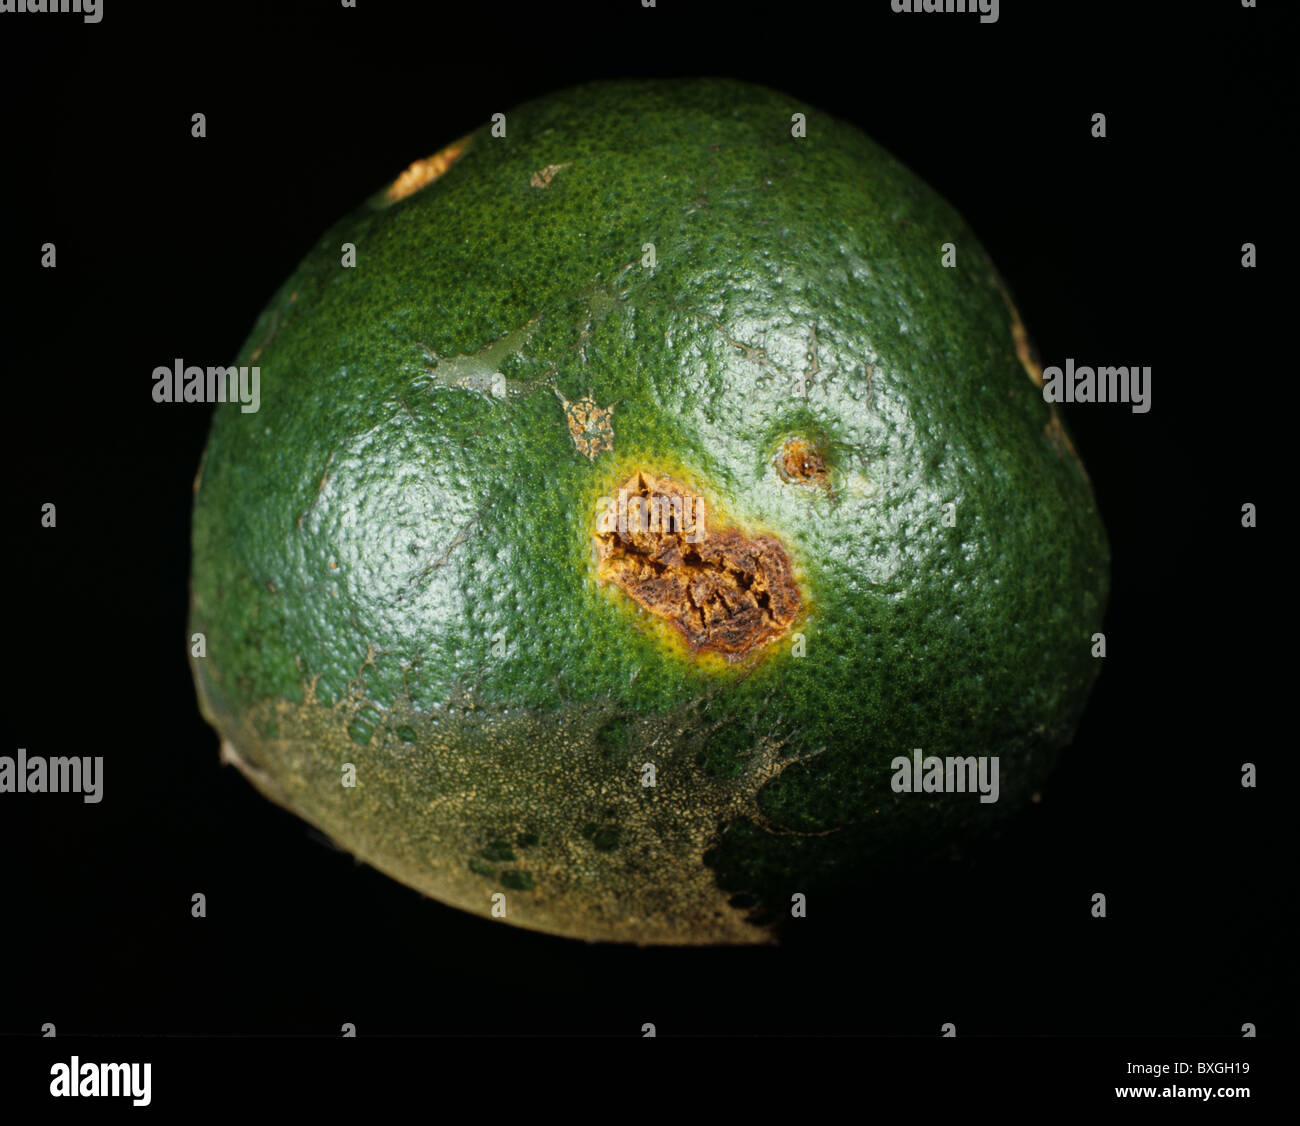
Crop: unknown
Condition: citrus_citrus_canker